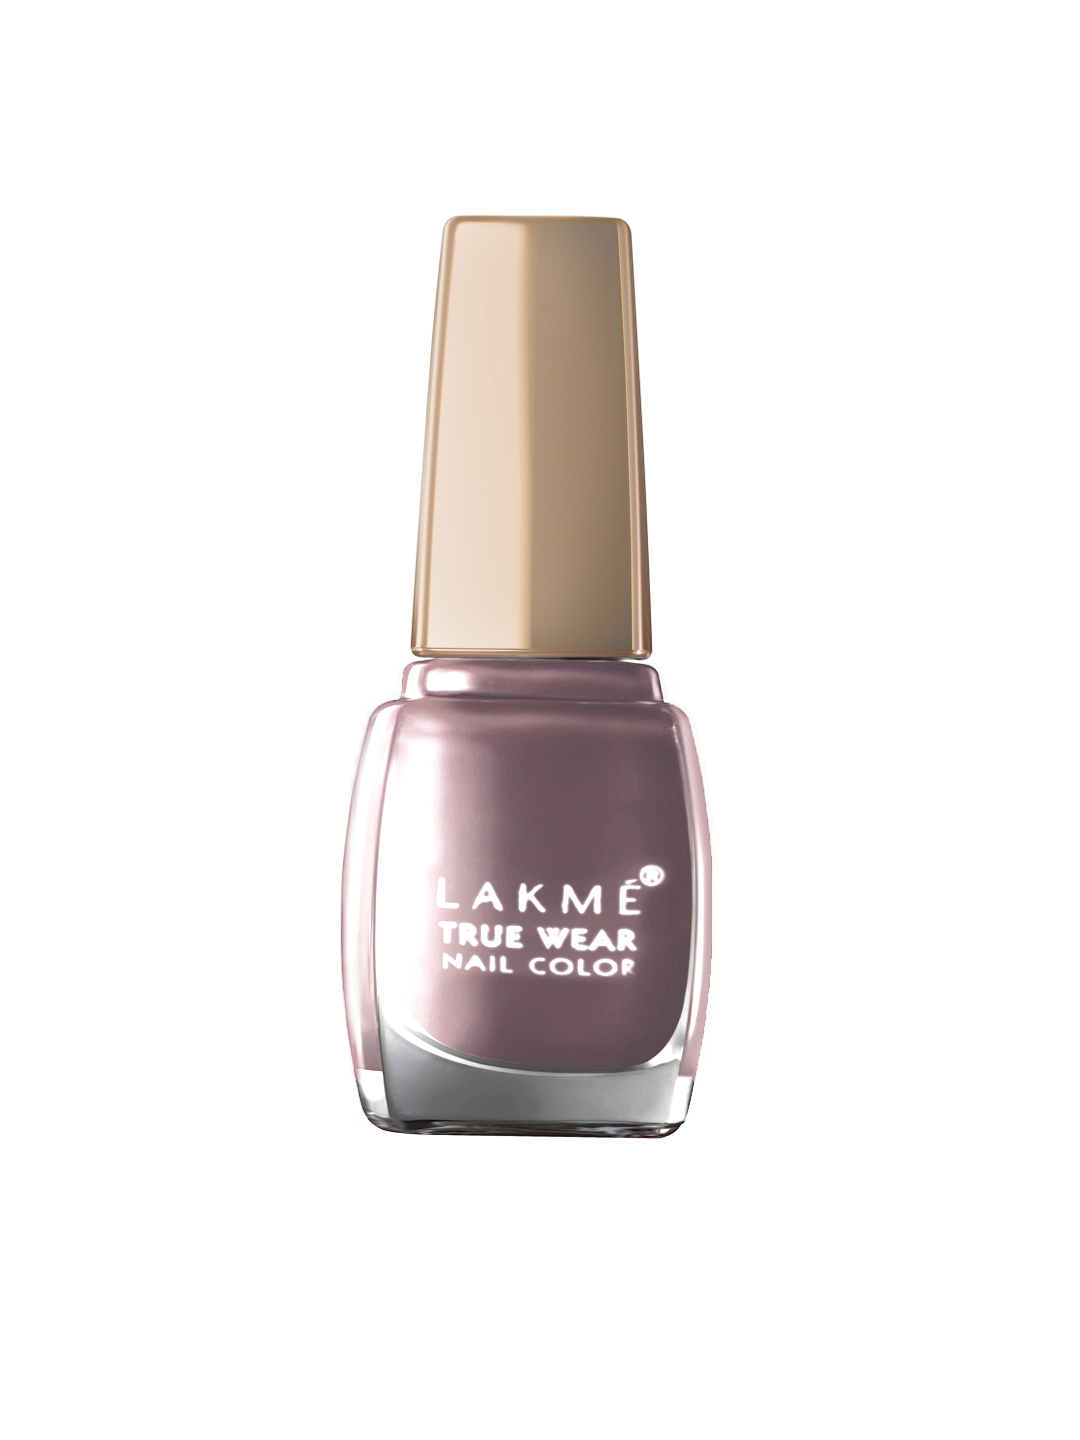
Lakme True Wear Metallics Nail Polish 241
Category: Personal Care / Nails / Nail Polish
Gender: Women
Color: Metallic
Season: Spring 2017
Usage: Casual